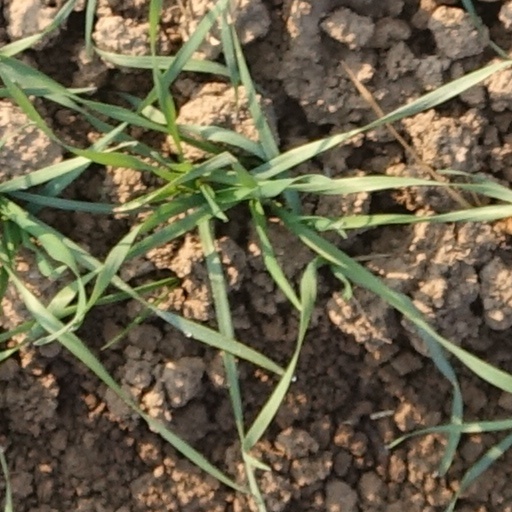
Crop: wheat